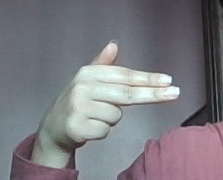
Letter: ghain